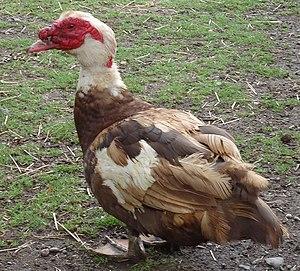
Canard de Barbarie rouge
Le canard de Barbarie désigne les races de canards domestiques issues d'une espèce de canard sauvage américain appelé canard musqué. Bien que ce soit un oiseau d'origine tropicale, il s'acclimate aux environnements tempérés et peut supporter des températures allant jusqu'en dessous de −12 °C.